Peruvian protests (2022–2023)

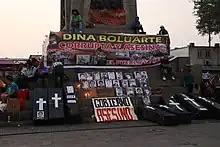
Demonstrations at Plaza Manco Capac following the Ayacucho massacre

The Boluarte government announced a national state of emergency on 14 December, removing some constitutional protections from citizens, including the rights preventing troops from staying within private homes and buildings, the freedom of movement, the freedom of assembly, and "personal freedom and security" for 30 days. The Boluarte government also decreed a curfew for fifteen provinces in eight different regions of Peru on 15 December, in regions including Arequipa, La Libertad, Ica, Apurímac, Cusco, Puno, and Huancavelica.